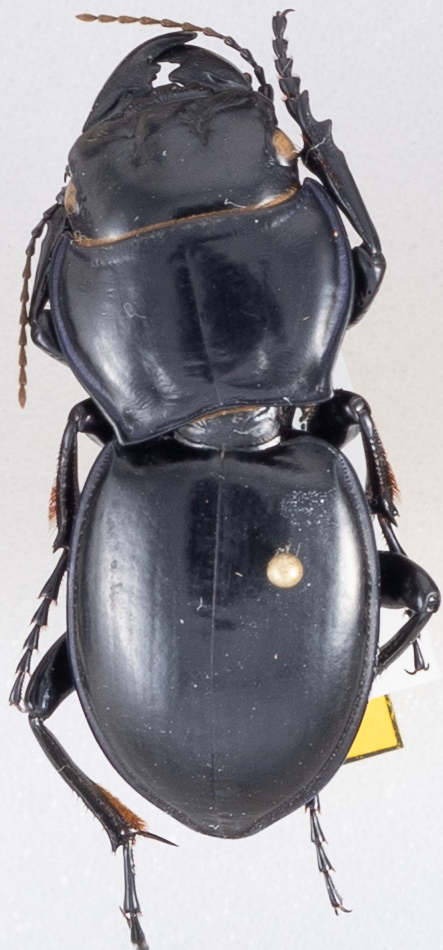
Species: Pasimachus californicus
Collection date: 2019-07-01
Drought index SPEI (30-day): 1.006
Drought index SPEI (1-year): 2.09
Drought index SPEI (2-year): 0.54